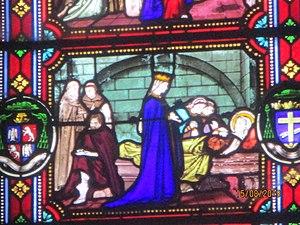
Vitrail de l'église de Cudot
Adèle, Alix ou Alice de Champagne, née vers 1140 et morte le 4 juin 1206 à Paris, est reine des Francs par son mariage avec Louis VII de France. Elle est fille du comte de Champagne et de Blois Thibaut IV et de Mathilde de Carinthie.